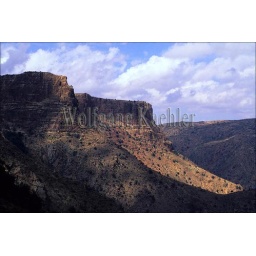
Saudi arabia, near abha, asir national park, habala village, canyon wall